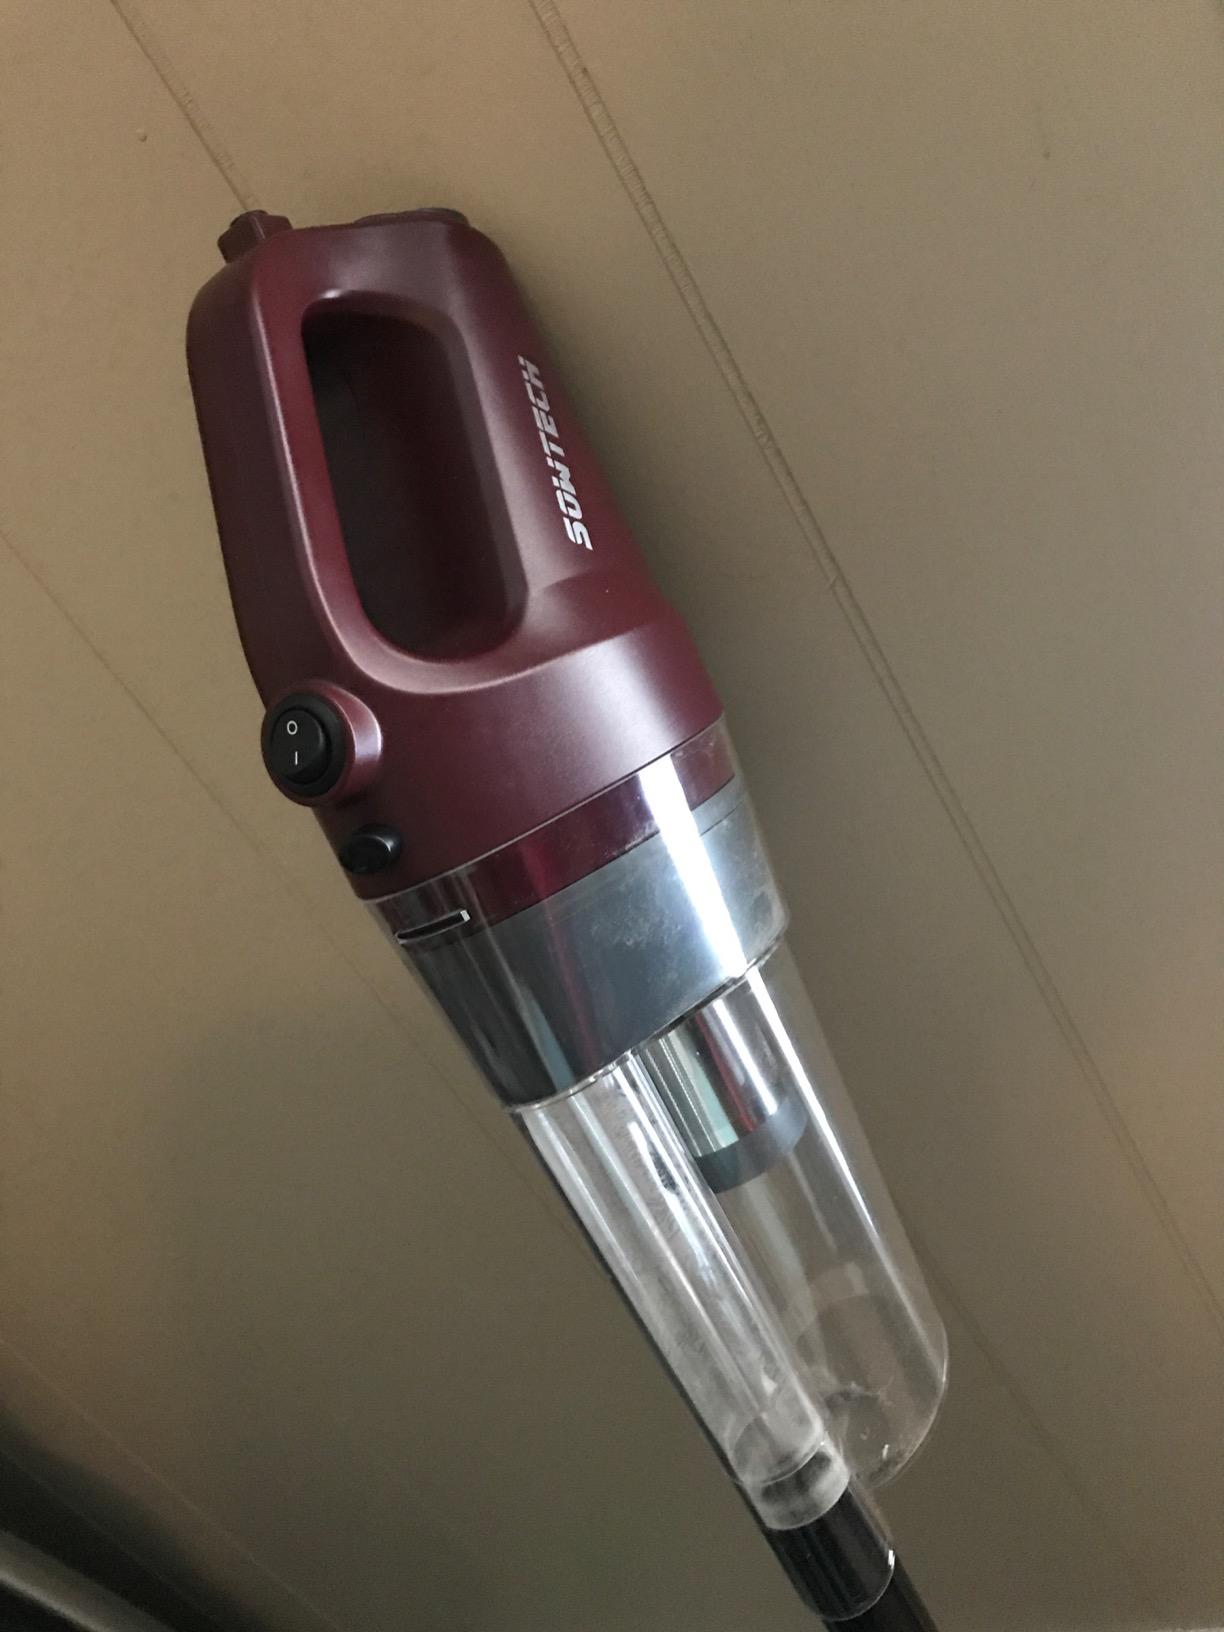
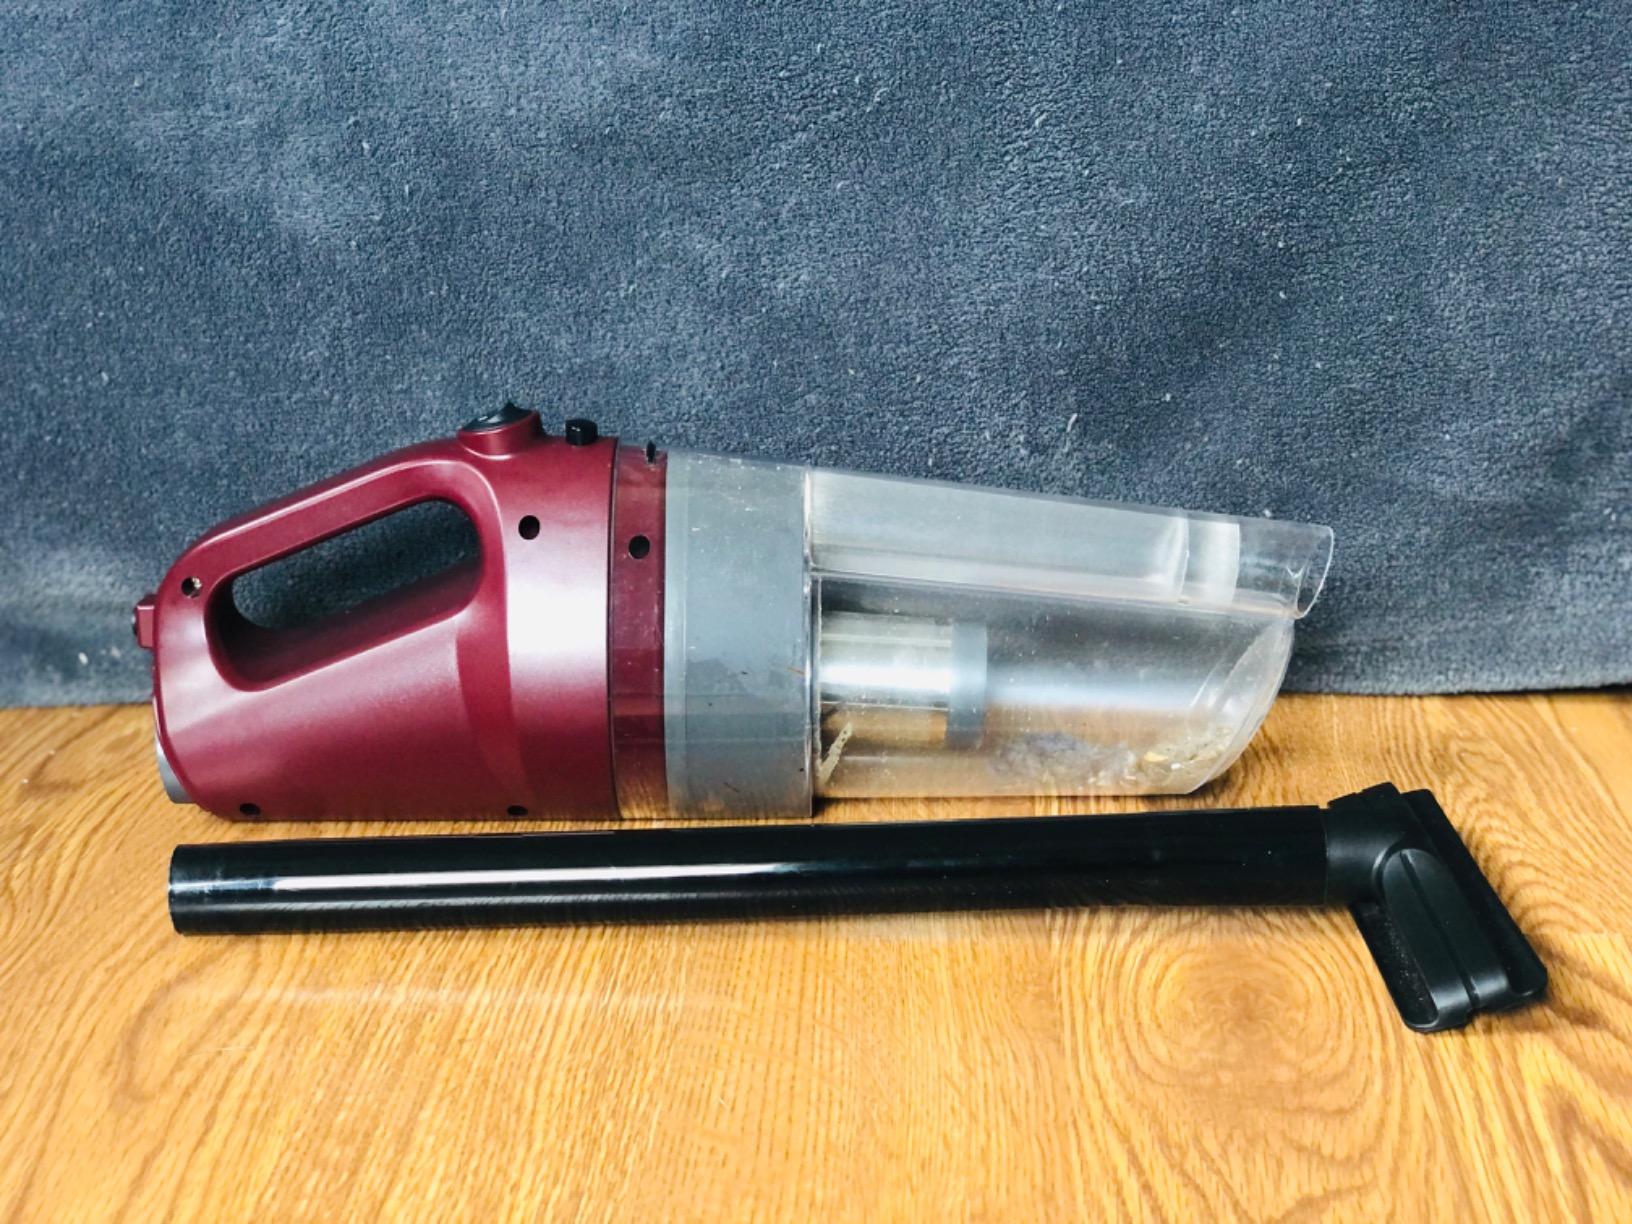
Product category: items_vacuum
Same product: yes